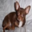
Label: dog